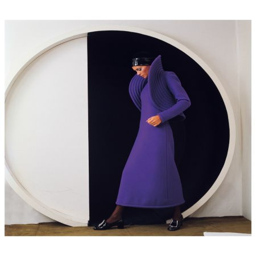
model in a dress by film costumer designer